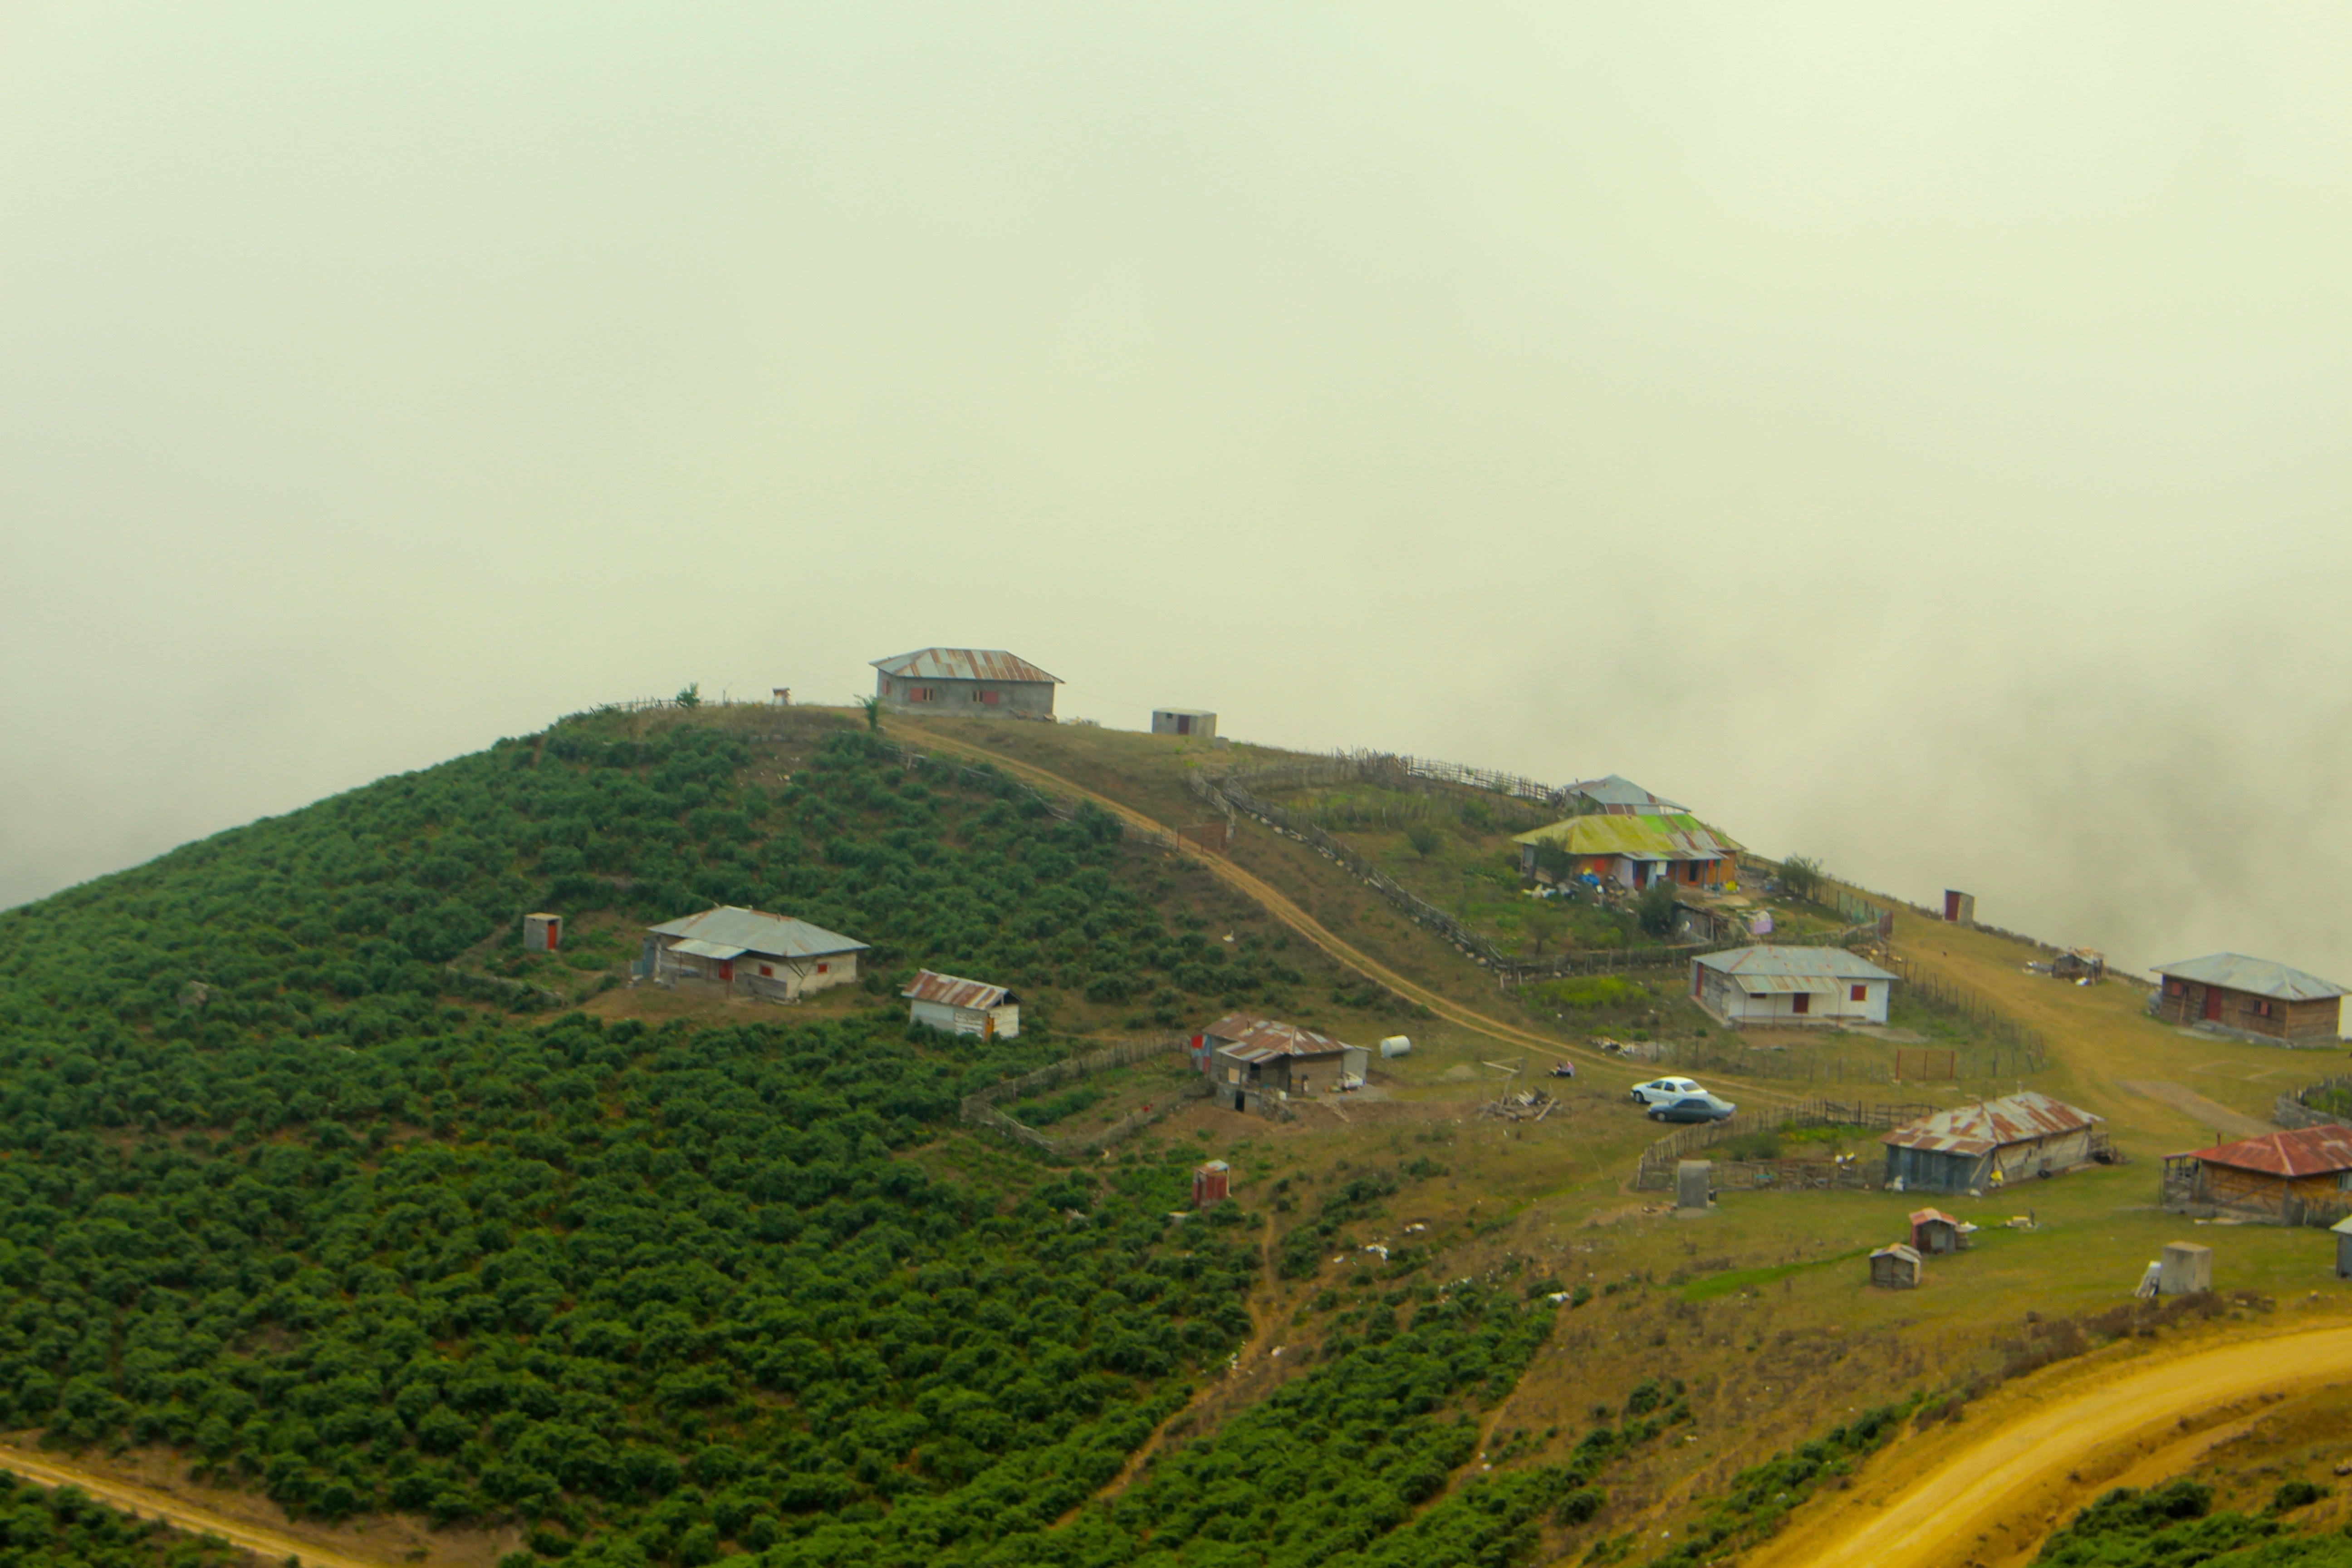
landscape, mountain, field, photography, hill, village, agriculture, plain, plateau, rural area, bird's eye view, aerial photography, atmospheric phenomenon, atmosphere of earth